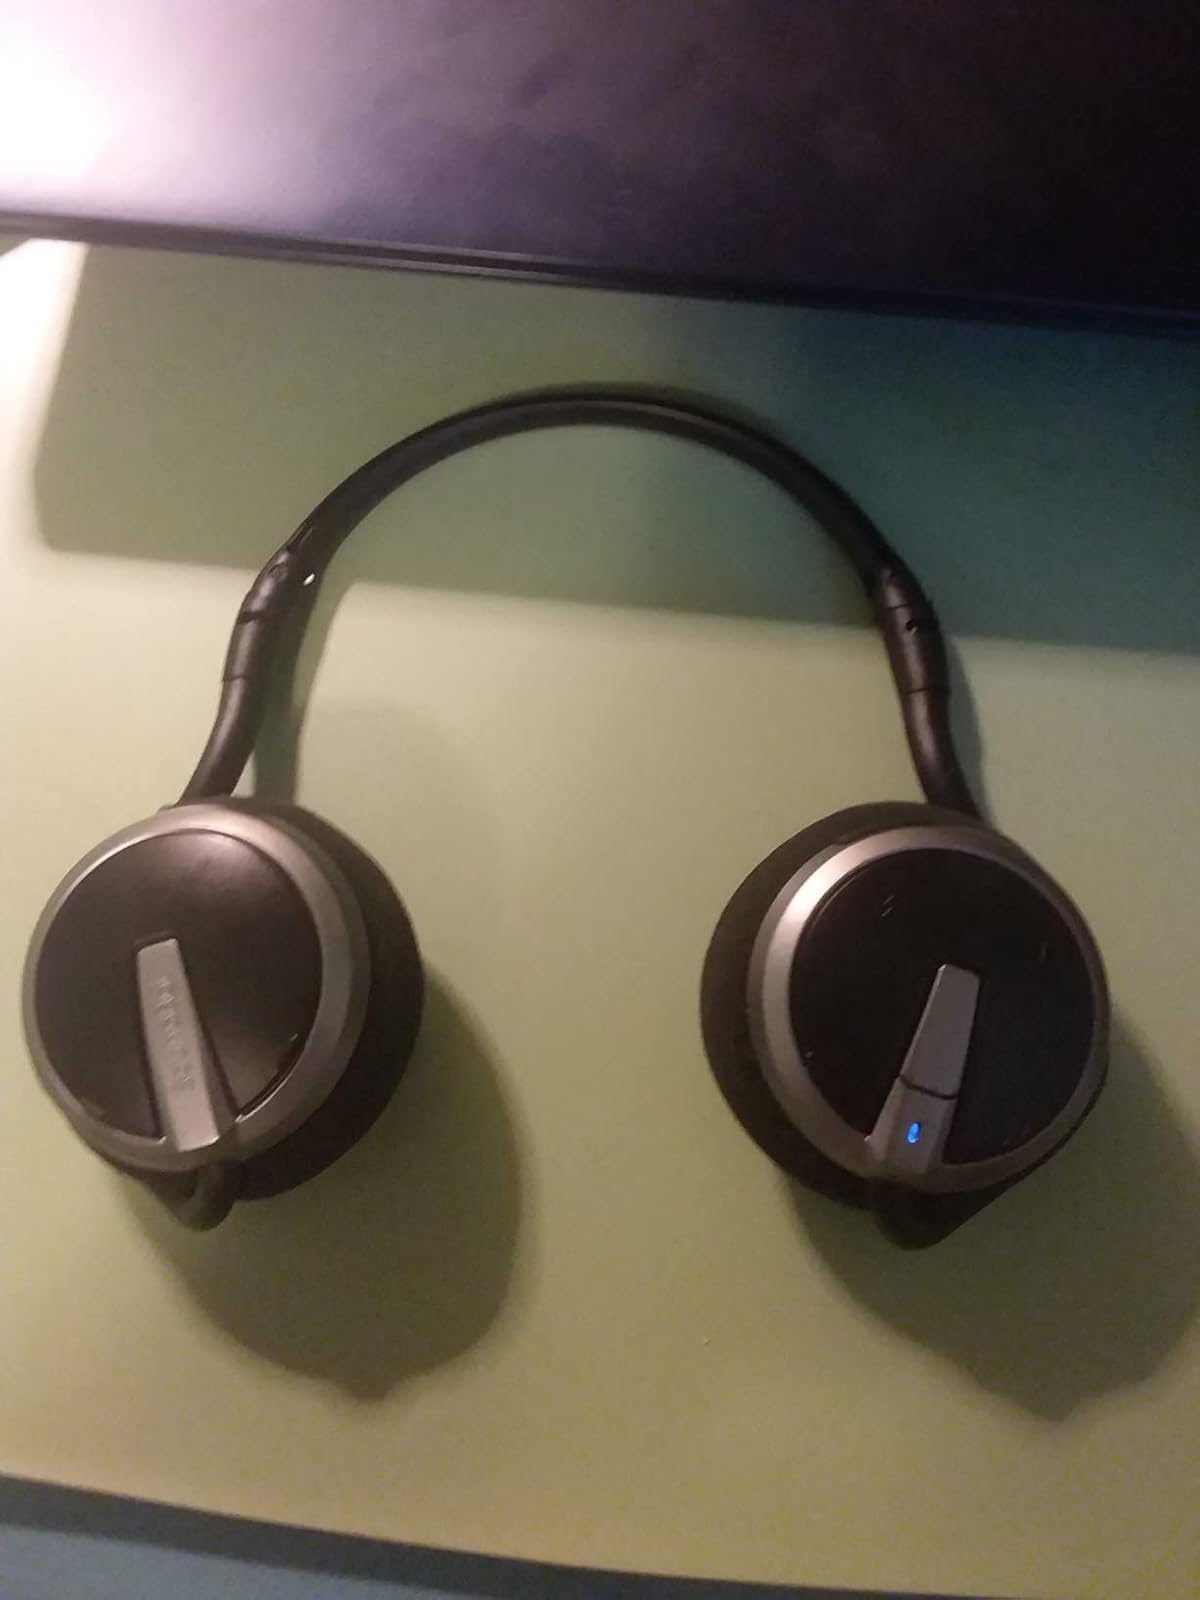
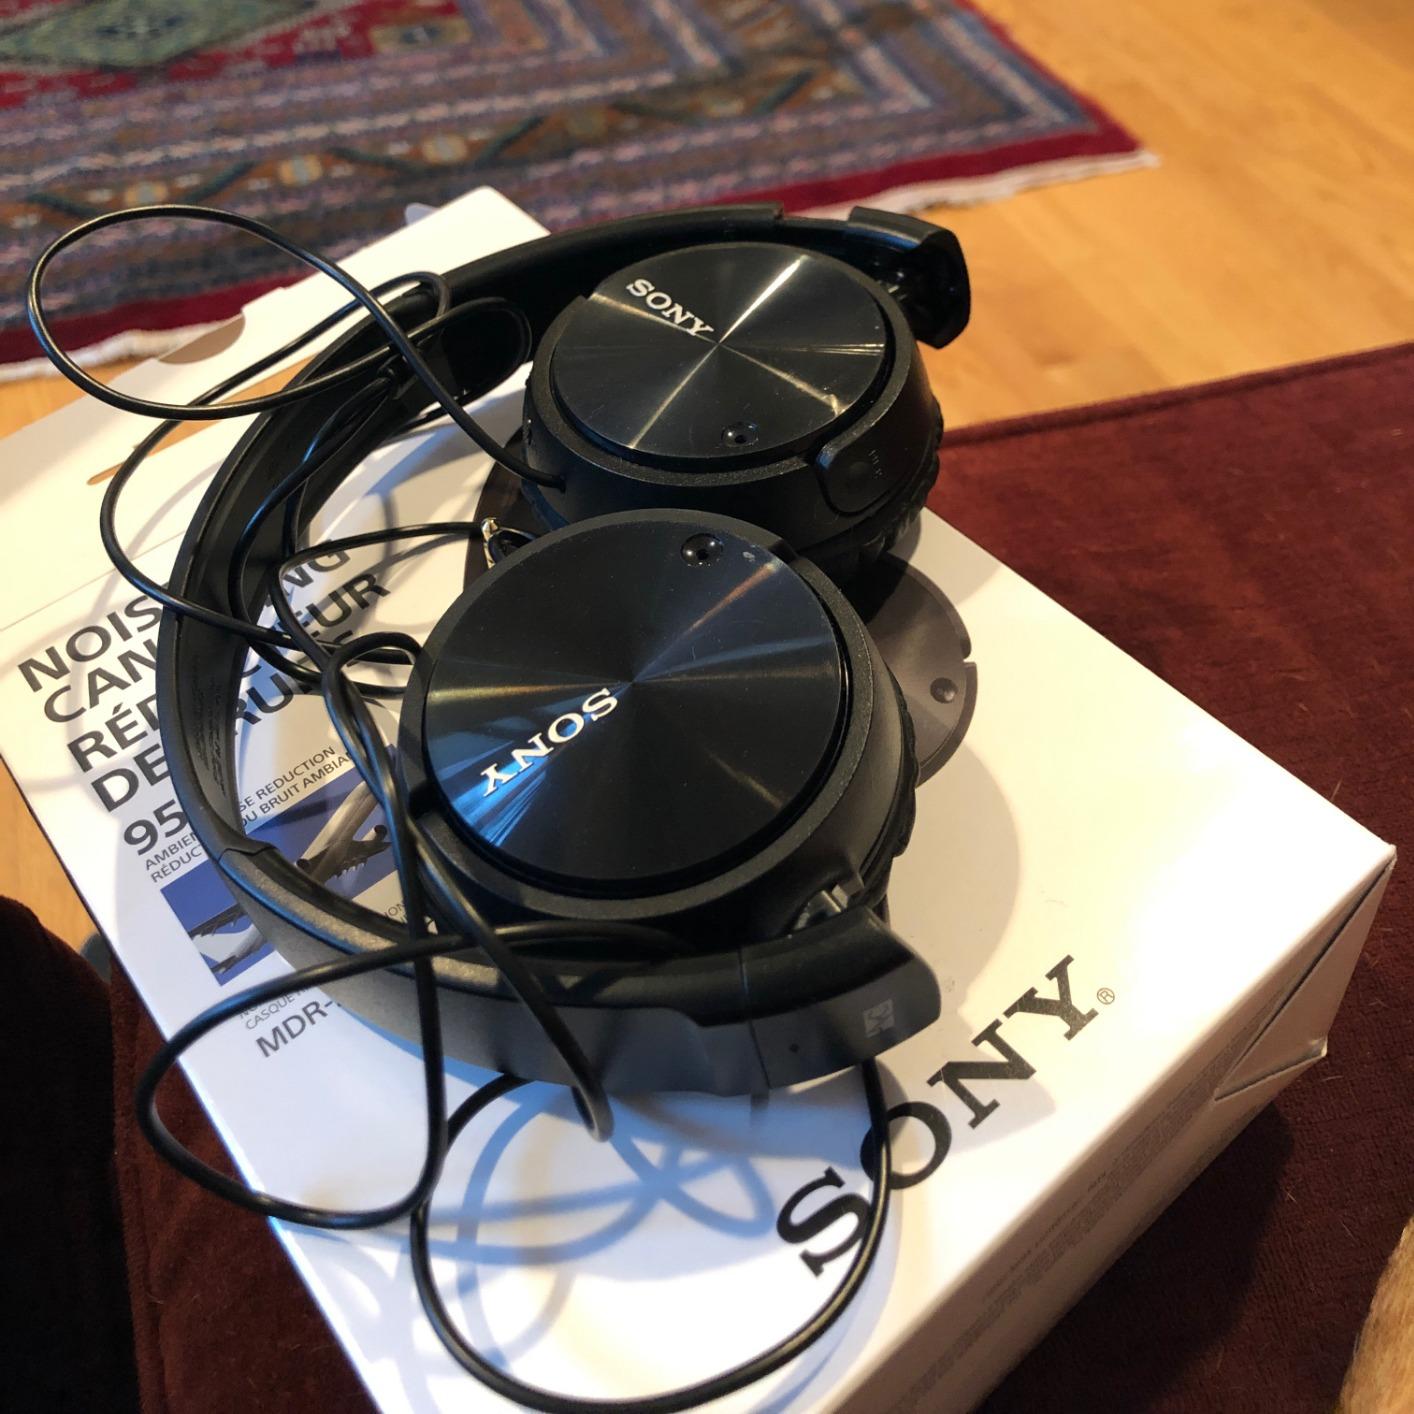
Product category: headphones
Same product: no